FAM208b

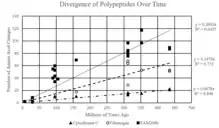
Relative divergence of FAM208b as compared to Fibrinogen, a rapidly evolving gene, and Cytochrome C, a slowly evolving gene. FAM208b is evolving very rapidly. This is represented as more changes in the amino acid sequence over time.

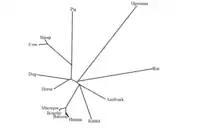
Phylogenetic tree depicting predicted evolutionary relationships based on FAM208b sequence similarity from select mammals.

Two promoter regions for FAM208b can be observed. The earlier promoter region is regulated by numerous transcription factors. The promoter contains binding sites for Ikaros2, Nuclear Factor Y, and at least three binding sites for Pleomorphic adenoma gene 1.